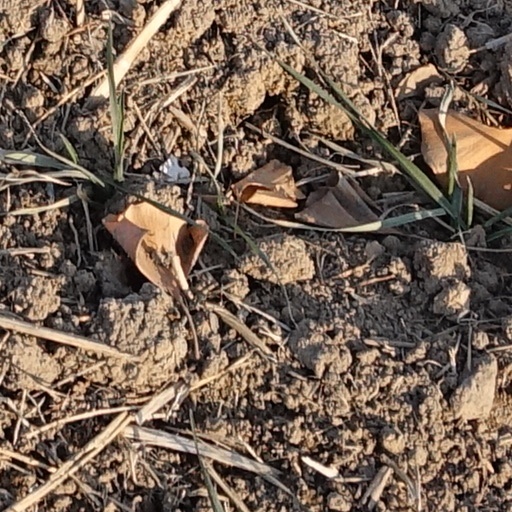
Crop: wheat